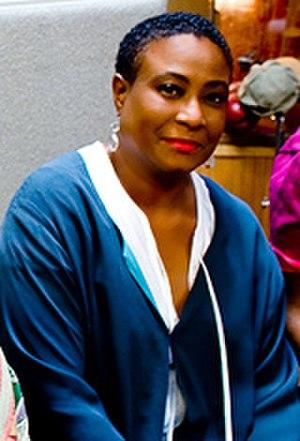
Geri Allen est une pianiste américaine de jazz, née à Pontiac le 12 juin 1957 et morte le 27 juin 2017 à Philadelphie. Elle a joué avec de grands noms du jazz, tels que Betty Carter, Wayne Shorter, Ron Carter, Ornette Coleman, Charles Lloyd ou encore Wallace Roney.